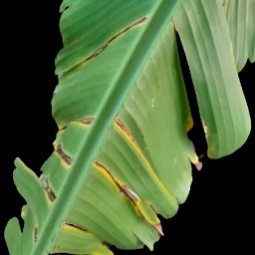
Label: Potassium